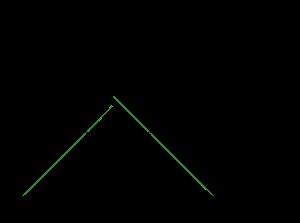
En mathématiques, un nombre réel est un nombre qui peut être représenté par une partie entière et une liste finie ou infinie de décimales. Cette définition s'applique donc aux nombres rationnels, dont les décimales se répètent de façon périodique à partir d'un certain rang, mais aussi à d'autres nombres dits irrationnels, tels que la racine carrée de 2, π et e.